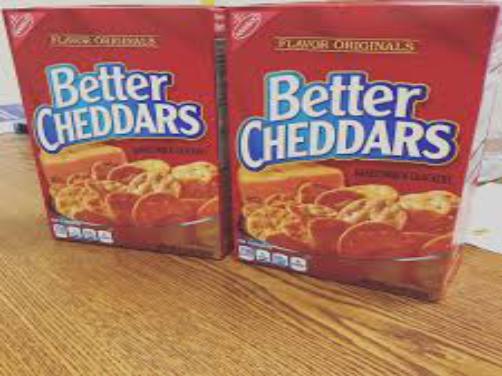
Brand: Better Cheddars
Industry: Food